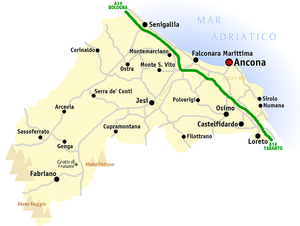
La campagne de l’Adriatique durant la Première Guerre mondiale était une campagne navale entre les Empires centraux et les escadres méditerranéennes du Royaume-Uni, de la France, du Royaume d'Italie, de l'Australie et des États-Unis.